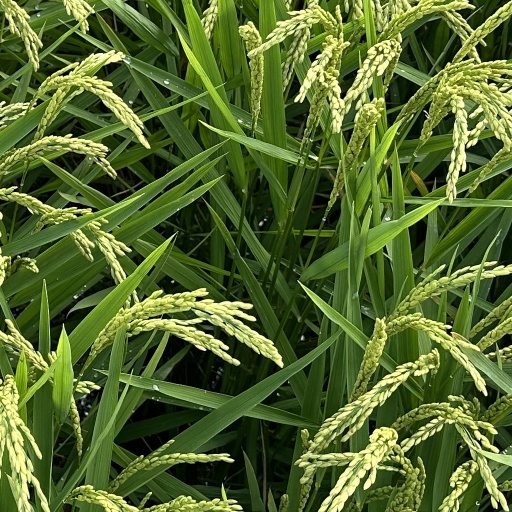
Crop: rice